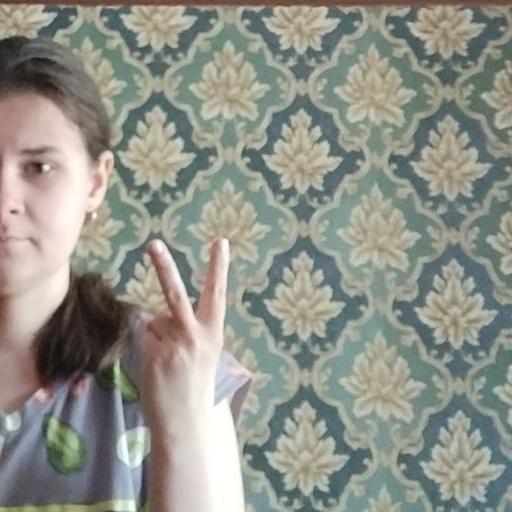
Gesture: peace_inverted